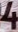
Number: 4